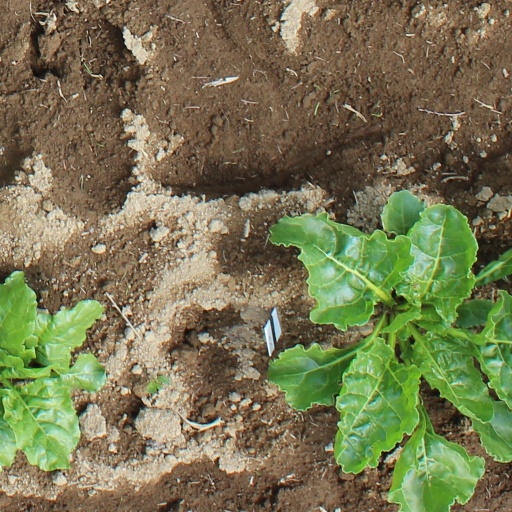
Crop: sugar beet